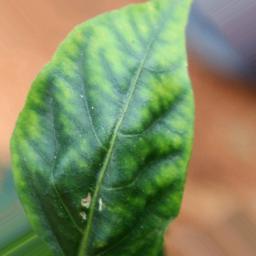
Label: nutritional